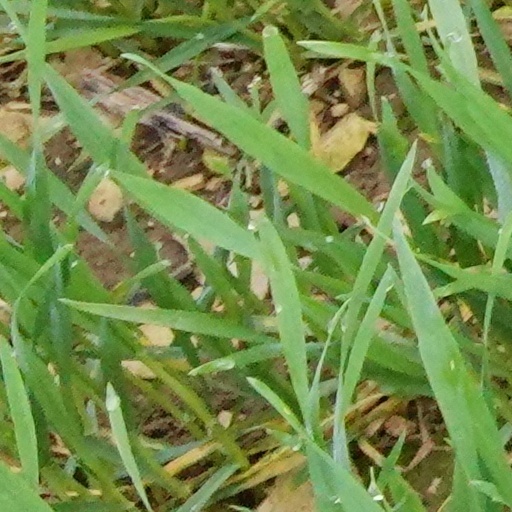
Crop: wheat